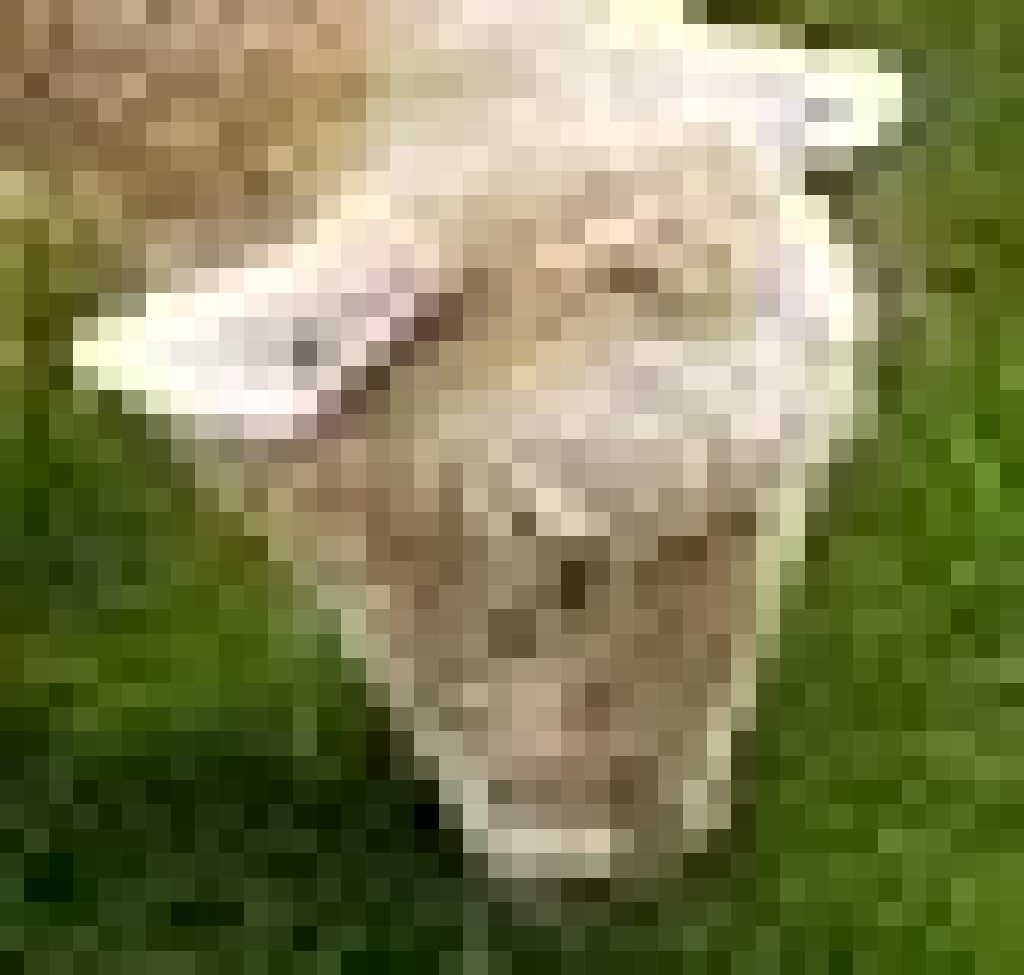
Label: pain